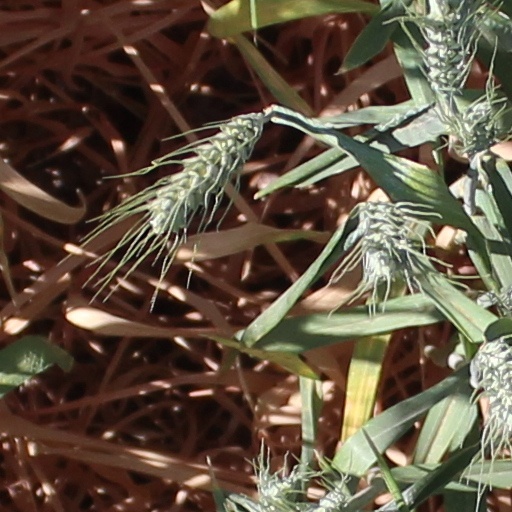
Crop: wheat